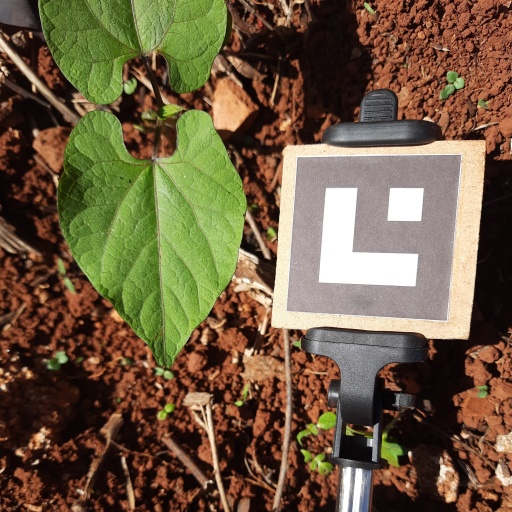
Observations: wavy surface, no eating holes, under sunlight